Taxi

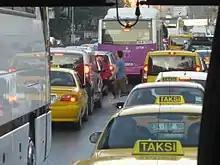
Taxis during a traffic jam in Istanbul, Turkey

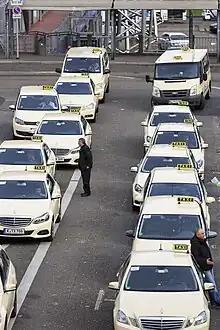
Taxis waiting for customers in Cologne, Germany

Taxicabs in less developed places can be a completely different experience, such as the antique French cars typically found in Cairo. However, starting in March 2006, newer modern taxicabs entered the service operated by various private companies. Taxicabs differ in other ways as well: London's black cabs have a large compartment beside the driver for storing bags, while many fleets of regular taxis also include wheelchair accessible taxicabs among their numbers (see above). Although taxicabs have traditionally been sedans, minivans, hatchbacks and even SUV taxicabs are becoming increasingly common. In many cities, limousines operate as well, usually in competition with taxicabs and at higher fares.